John W. Gaddis

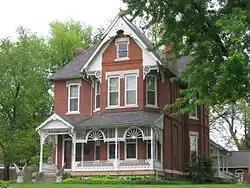
Dr. Nelson Wilson House

John W. Gaddis (December 2, 1858 - September 5, 1931) was a noted architect of Vincennes, Indiana. He designed numerous buildings that are preserved and listed on the National Register of Historic Places (NRHP).